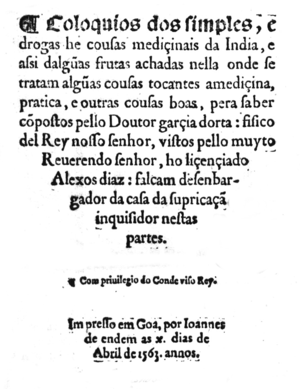
Garcia de Orta, né en 1501 à Castelo de Vide au Portugal et mort en 1568 à Goa, est un médecin et botaniste portugais.
Samuel Eisenmenger :
Garcia de Orta, Colóquios dos simples e drogas e cousas medicinais da India, à Goa, chez Joannes de Endem, première pharmacopée européenne consacrée aux Indes orientales.